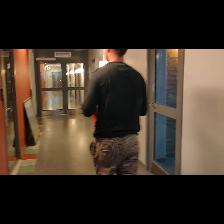
Label: Human